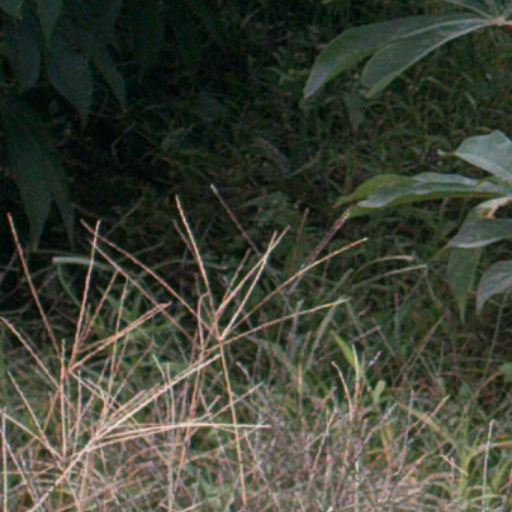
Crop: cassava